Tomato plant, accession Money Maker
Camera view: tilt-top (135 deg); turntable rotation: 300 degrees
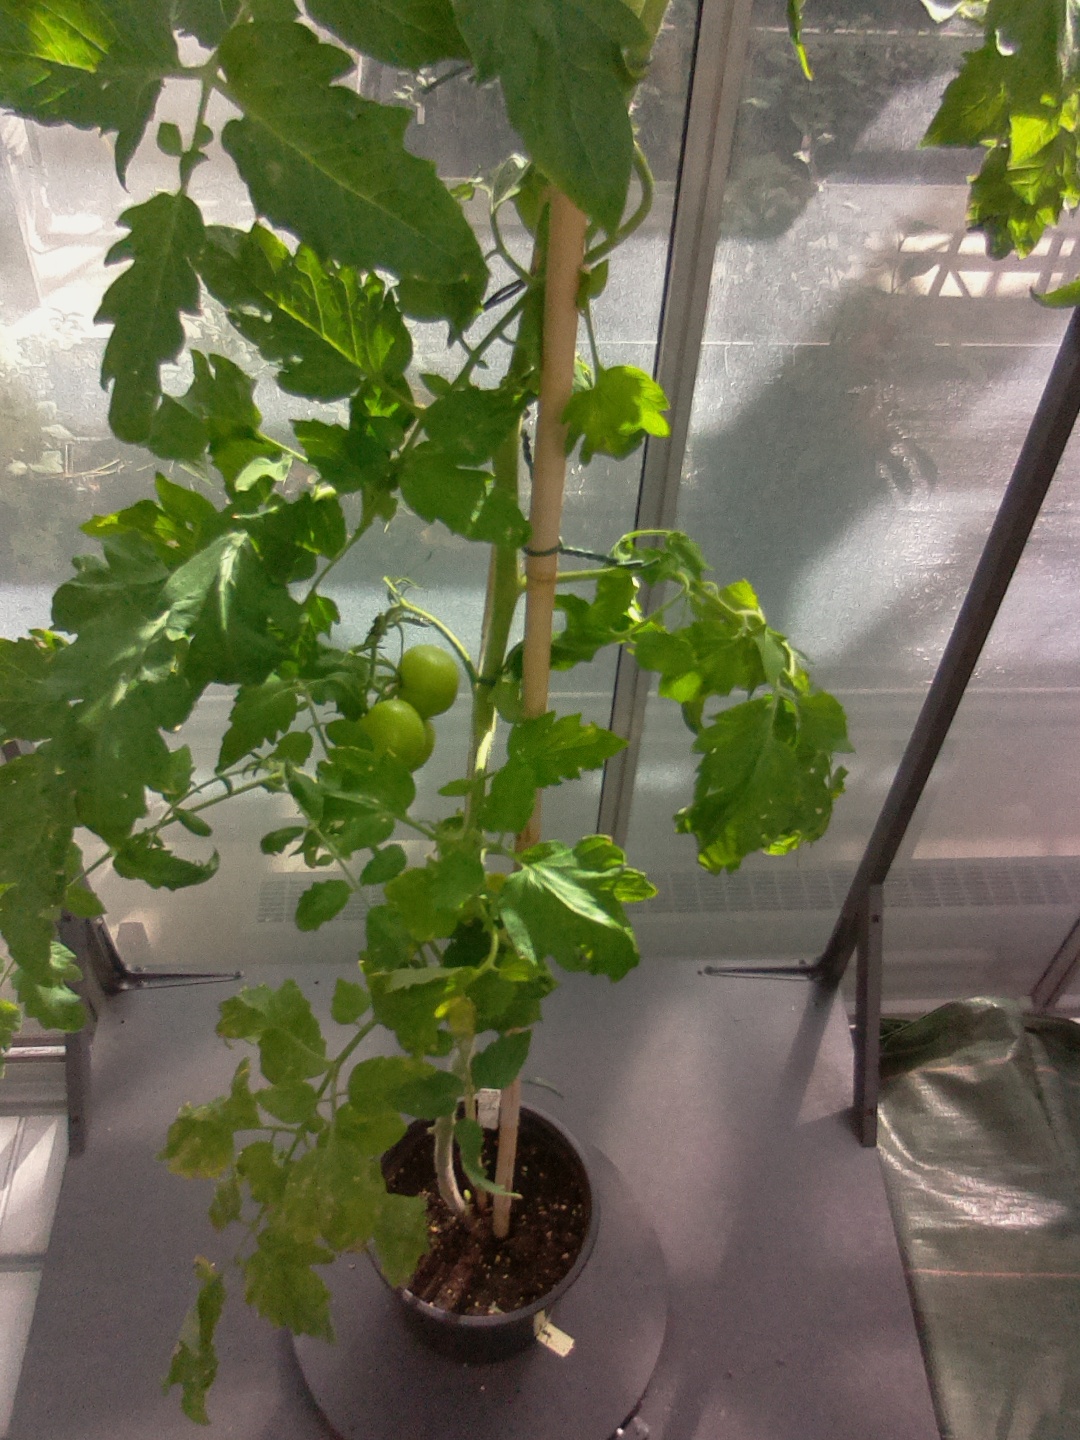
BBCH growth stage 76: 60%-70% of final fruit size